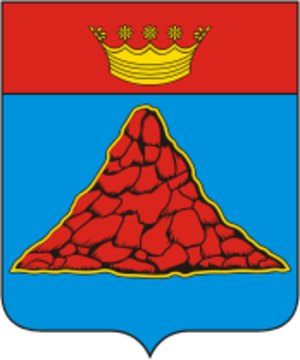
Krasny Kholm est une ville de l'oblast de Tver, en Russie, et le centre administratif du raïon de Krasny Kholm. Sa population s'élevait à 5 367 habitants en 2014.